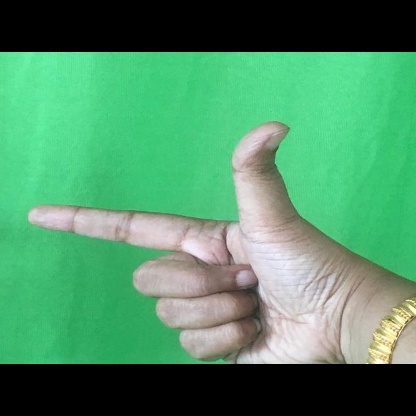
Mudra: Chandrakala